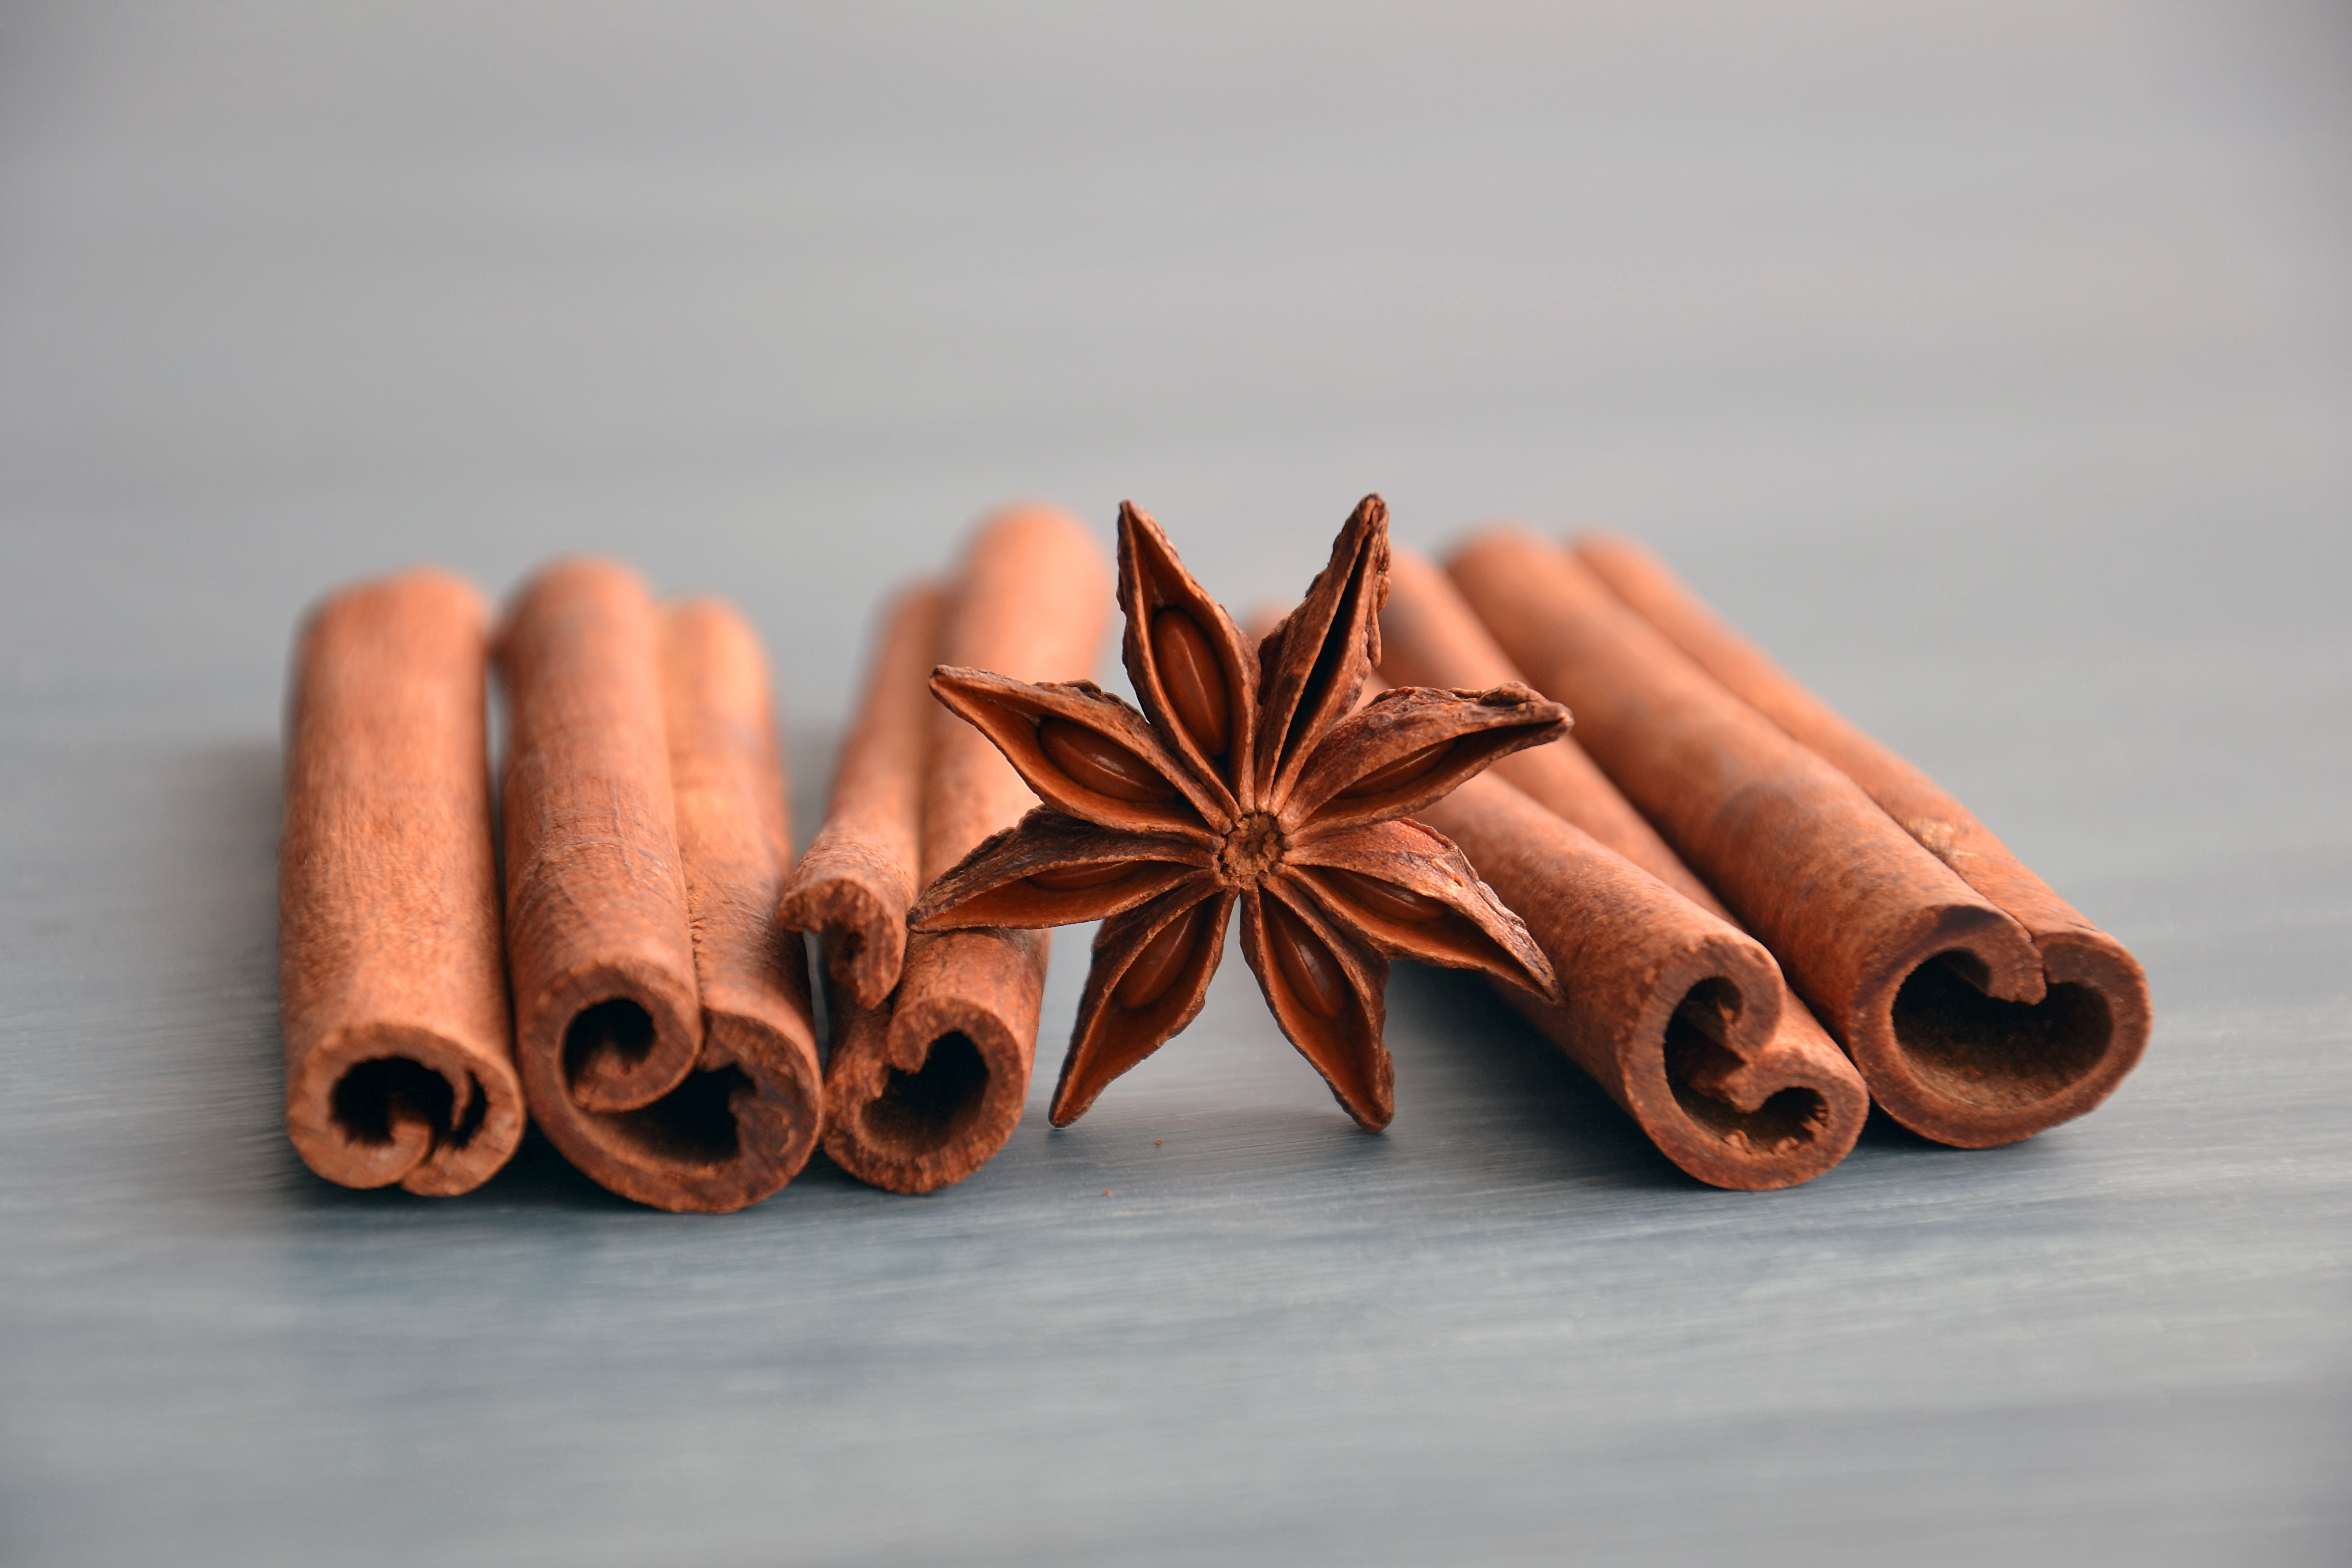
cinnamon, cinnamon sticks, anise, spices, condiments, ingredients, cooking, kitchen, fragrance, food, flavor, copper, ingredient